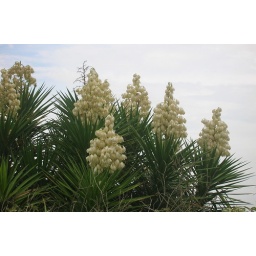
There was a lot of beautiful plant life all around the beach houses on Bolivar.